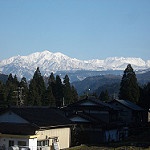
Scene: Outdoor